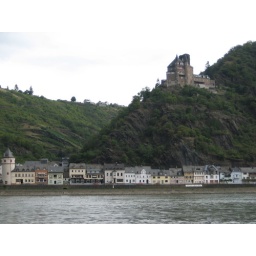
Some buildings along the Rhine in Germany. Peppered along each side of the river are all these old castles.